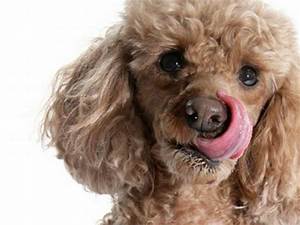
Label: cane